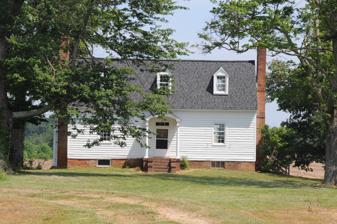
Building: Poplar Springs (Virginia)
Country: United States of America
Year built: 1809
Historic house in Virginia, United States United States historic place Poplar Springs U.S. National Register of Historic Places Virginia Landmarks Register Show map of Virginia Show map of the United States Location 17300 The Glebe Ln., Charles City, Virginia Coordinates 37°22′40″N 76°58′15″W / 37.37778°N 76.97083°W / 37.37778; -76.97083 Area 91 acres (37 ha) Built 1809 ( 1809 ) , 1840–1844 Architectural style Center-passage plan NRHP reference No. 94001028 VLR No. 018-0018 Significant dates Added to NRHP August 30, 1994 Designated VLR March 10, 1994 Poplar Springs is a historic home located near Charles City , Charles City County, Virginia . The original section was built in 1809, and expanded in 1840–1844. It is a 1 + 1 ⁄ 2 -story, three-bay, frame dwelling with a center-passage plan . It has a gable roof and brick chimney. It is representative of vernacular Tidewater Virginia architecture. It was added to the National Register of Historic Places in 1994. References